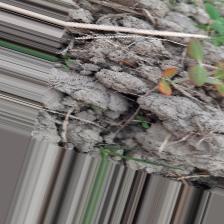
Label: Lentil Rust